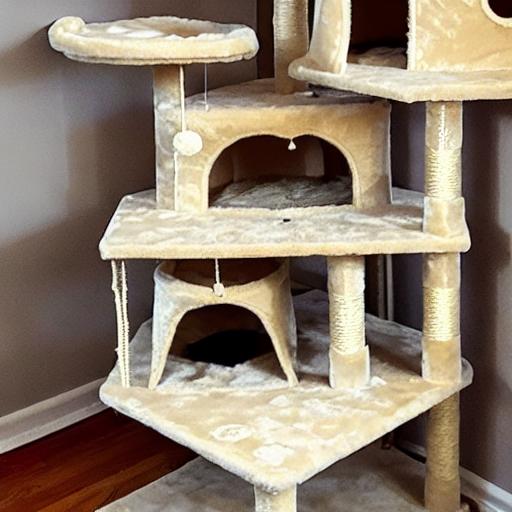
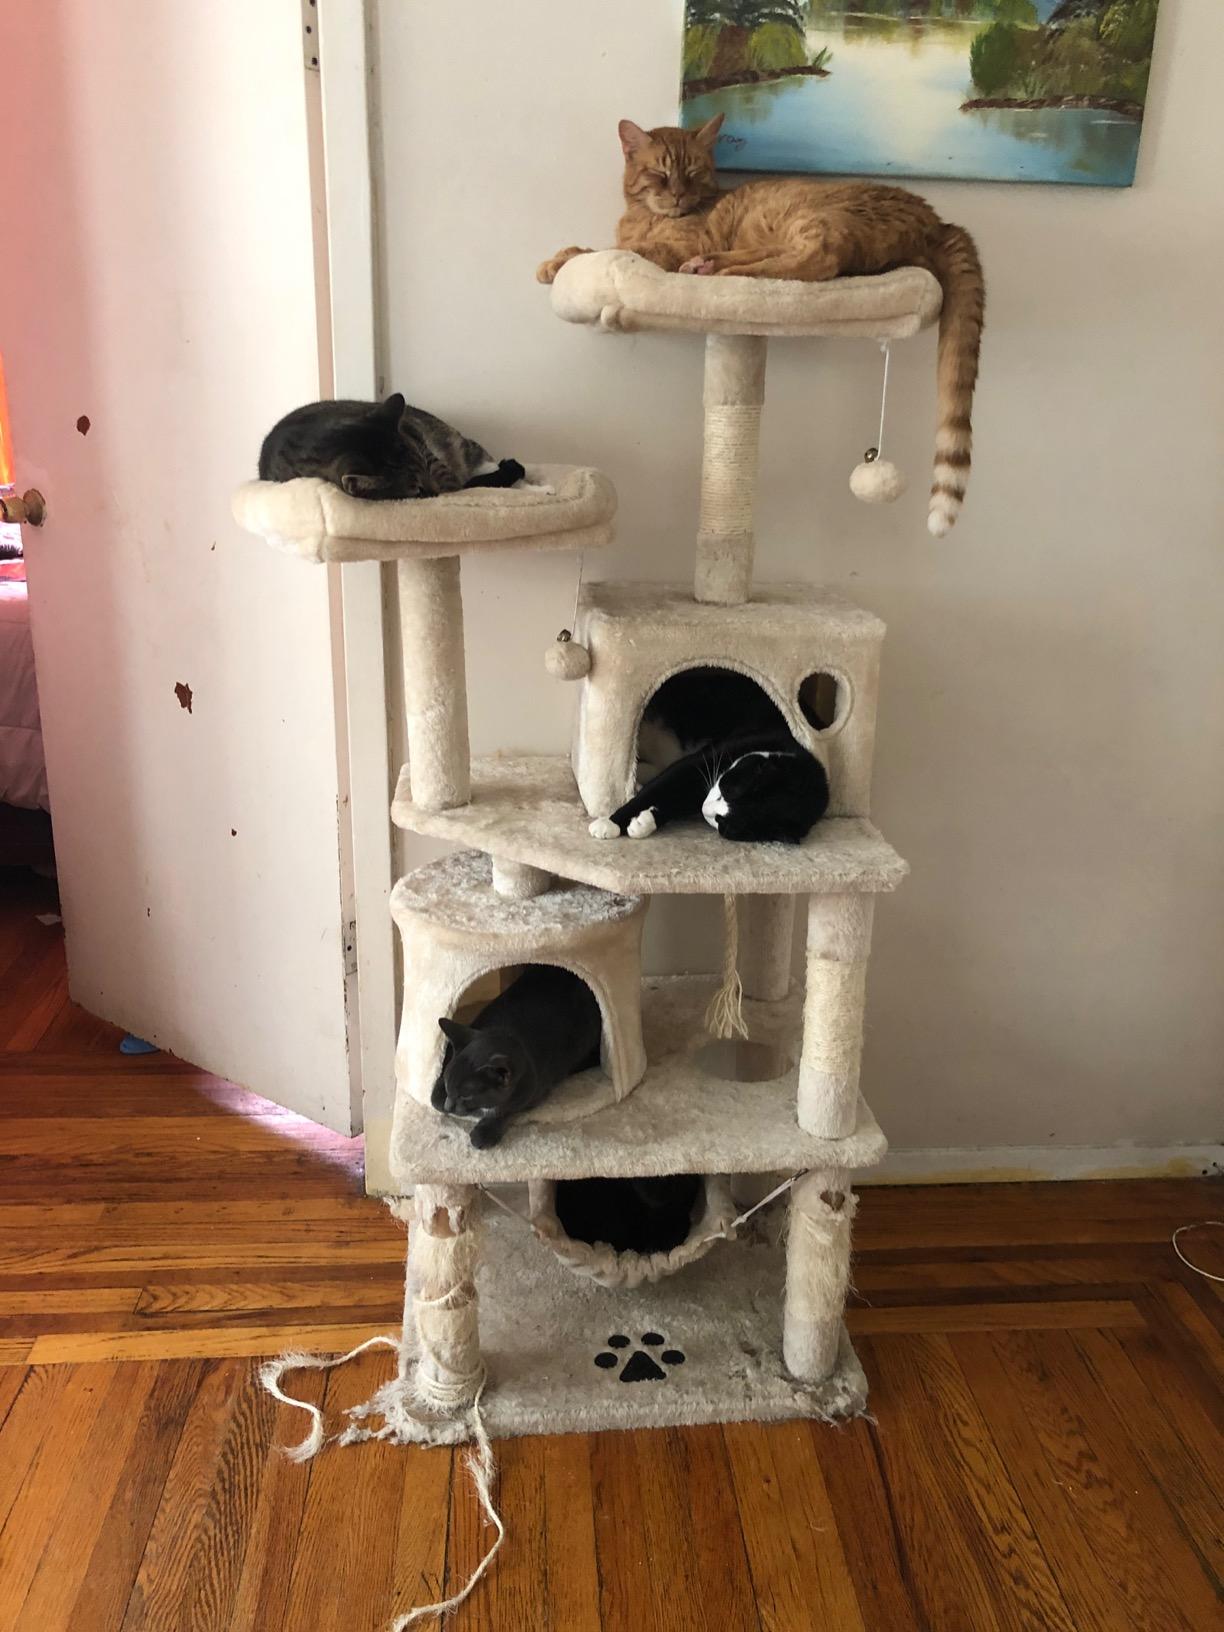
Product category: items_cat tree
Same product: no